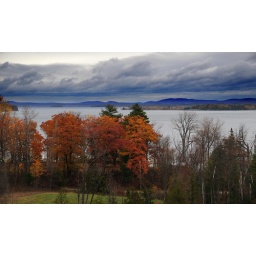
lake champlain seen from Amtrak. The sky portion in this image was enhanced a bit using a gradient layer mask.